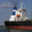
Label: ship